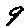
Label: 9